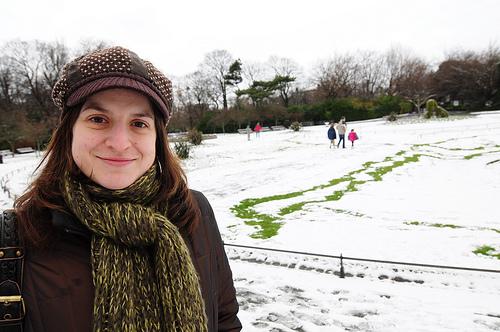
Weather: snow or frosty